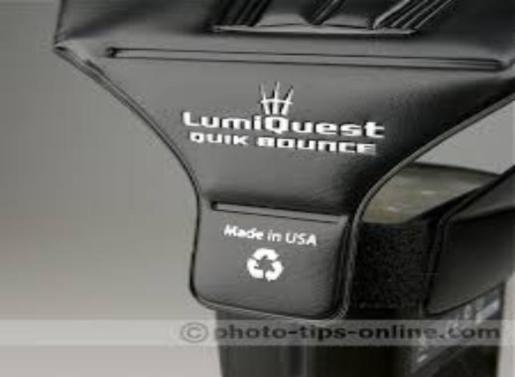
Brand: lumiquest
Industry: Necessities